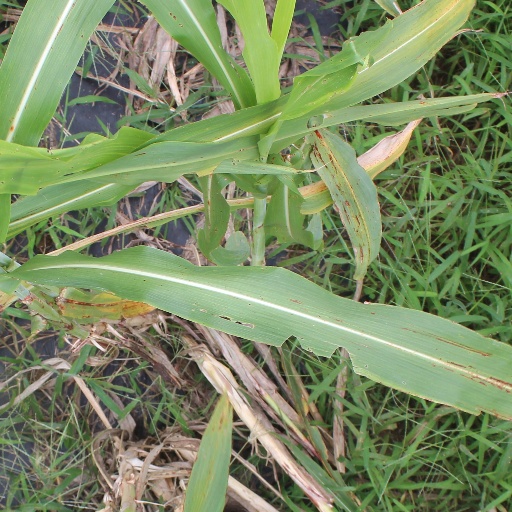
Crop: sorghum